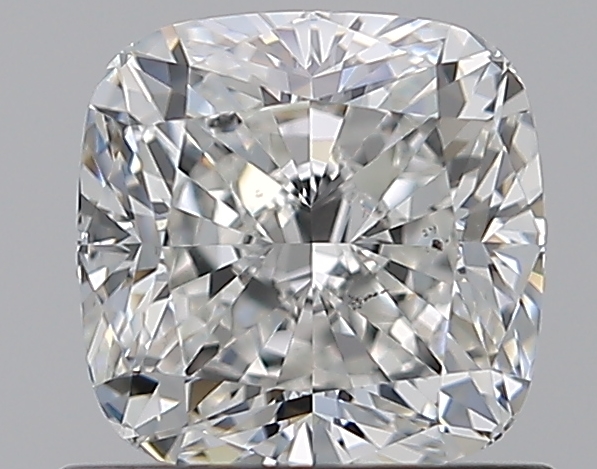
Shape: cushion
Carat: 1.01
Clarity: VS2
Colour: G
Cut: EX
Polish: EX
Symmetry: EX
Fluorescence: N
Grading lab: GIA
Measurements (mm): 5.56 x 5.55 x 3.86